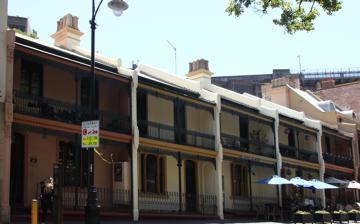
Building: Sergeant Major's Row
Country: Australia
Year built: 1881
Historic site in New South Wales, Australia Sergeant Major's Row The row of terrace houses , now converted in shops and offices, pictured in 2019 Location 33–41 George Street , The Rocks , City of Sydney , New South Wales , Australia Coordinates 33°51′27″S 151°12′31″E / 33.8575°S 151.2085°E / -33.8575; 151.2085 Built 1881 Architectural style(s) Victorian Filigree Owner Property NSW New South Wales Heritage Register Official name Sergeant Majors Row (terrace); Major's; Sergeant Major's Row Type State heritage (built) Designated 10 May 2002 Reference no. 1579 Type Terrace Category Residential buildings (private) Location of Sergeant Major's Row in Sydney Show map of Sydney Sergeant Major's Row (Australia) Show map of Australia The Sergeant Major's Row are heritage-listed former terrace houses and now shops and offices. They are located in a row at 33 – 41 George Street in the inner city Sydney suburb of The Rocks in the City of Sydney local government area of New South Wales , Australia . The row was built in 1881. It is also known as Sergeant Majors Row (terrace) and Major's . The property is owned by Property NSW , an agency of the Government of New South Wales . It was added to the New South Wales State Heritage Register on 10 May 2002. History This property is part of the land originally granted to Robert Campbell senior by Crown grant under the hand of Sir Richard Bourke , formerly Governor of the Colony in 1834. Robert Campbell's will gave to each of his sons and daughters one sixth of his property. In 1848, a Deed of Partition was registered giving Arthur Jeffreys (Campbell's son-in-law) and George Campbell the task of selling parcels of property. In 1851, Jeffreys conveyed the allotments 1, 2, and 3 of Campbell's subdivision to Thomas Fisher. Two years later, Fisher without investing capital into the property, conveyed the site to Alfred Mitchell who in 1855 sold the land to Francis Mitchell. In 1878 the property still remained undeveloped. On 25 September 1878, Mitchell transferred the land to Edward Stanley Ebsworth. Ebsworth commenced erection of five houses to this site in c. 1880 and by December 1881 the Sydney Council noted that five houses were built upon the property. In 1881, the two story, seven roomed dwellings were described as being constructed of brick walls with roofs clad in "iron". In 1882, tenants were Joseph O'Connor , Frank Cook and Mary Ann Kendall. The remaining houses were empty. Ebsworth mortgaged the property to the Australian Mutual Provident Society in 1884. In September 1888 the mortgage was discharged and Ebsworth conveyed the dwellings to the Sydney Real Estate Bank Limited (SREB). In April the following year the SREB mortgaged the five dwellings to Charles Edward Pitcher and Edward Lewin Samuel. In 1892, Pitcher and Samuel transferred the mortgage to the Perpetual Trustee Company Ltd. In December 1900 the Observatory Hill Resumption Act was gazetted and the Perpetual Trustee Company Ltd. released the property to the King and the Minister for Public Works in May 1903. In 1910 the Central City Mission used No. 41 George Street. From 1969 No. 35 was occupied by Nita McRae, one of the founders of the Rocks Residents' Group and Green Bans activist. Much of the background work to coordinate the residents' action to save The Rocks community took place in this house. A plaque was placed in her memory in 1996. Tenders were called in the early 1980s for the lease of the buildings for their current use of shops and offices. In June 1982 the Sydney Cove Redevelopment Authority (SCRA) issued an invitation to tender for lease and establishment of a medical centre at No. 37-39 George Street. It is assumed that the buildings were subsequently leased for medical purposes as at the end of 1985, consideration was being given to the "contraction of the medical practices at the above address [37 and 39 George Street], into 37 George Street". Openings which had been made in the shared party wall were infilled and the buildings were again separately leased. A Doctors Surgery continues to occupy the ground floor of No. 37 George Street. A separate office operates from the upper floor. The other buildings are currently occupied by various commercial and retail tenants. The name of the buildings, 'Sergeant Major's Row', appears to have been adopted by SCRA as a reminder for an early term for George Street, though this related more specifically the northern end of the street. In the early 1800s it was also known as "High Street", becoming "George Street" in 1810 after the then reigning monarch, King George III . Archaeology notes: Lease to Robert Campbell by 1807. Granted to Robert Campbell, 16 October 1834. The name given the buildings by SCRA is a reminder of an early term for George Street which was begun as a track for water carriers carrying water from the Tank Stream to the marine encampment and the hospital - its original name was Spring Row. Then it was humorously altered unofficially to Sergeant-Major's Row, then officially to High Street by Governor King and finally to George Street by Governor Macquarie . Description Two storey terraced housing. Built By: 1880s. The row comprises a group of seven two-storeyed late Victorian terrace houses. Nos. 29-31 were built of stone and reflect the "standard" terrace type pattern commonly found in Darlinghurst and Paddington , with single span iron lace balcony , arched openings to ground floor and squared lintels to first floor. Half round dormer windows to attics give an added picturesque form. Nos. 33-41 were built of stuccoed brick and are of a larger, more decorative terrace type pattern, having wide balconies supported by centre cast iron columns , iron valences and balustrade . Style: Victorian Filigree ; Storeys: Two; Facade: Stone and Brick; Roof Cladding: Galvanised Iron; Floor Frame: Timber. Condition As at 3 May 2001, Archaeology Assessment Condition: Partly disturbed. Assessment Basis: Floors level with George Street. Stone quarried out at rear. Modifications and dates Late 1960s: All terraces were renovated for continued use as residences. Early 1980s: The terraces were leased for their current use of shops and offices. Heritage listing As at 26 June 2002, Sergeant Major's Row, a grouping of five terrace buildings located at 33-41 George Street and site is of State heritage significance for its historical, aesthetic and scientific values. The site and buildings are also of State heritage significance for their contribution to The Rocks area, which is of State heritage significance in its own right. Originally constructed as a speculative type development, the terraces have been occupied by a number of occupants and tenants as residences and later as commercial premises which generally reflects the growth and development of The Rocks. They are significant for their association with Robert Campbell, Edward Stanley Ebsworth and Nita McCrae who all had significant impact in the local area. The buildings are good and intact examples of late Victorian terraces that despite ongoing upgrades and some modification significantly retain their fundamental external form and characteristics, scale and details, internal spatial arrangement and a considerable amount of original and early fabric. They make an important contribution to the streetscape at the northern end of George Street as an intact grouping and representing the more human scale, early residences of The Rocks. The site and buildings provide accessible interpretation opportunities for the general public and tourists in the heart of The Rocks. Sergeant Major's Row was listed on the New South Wales State Heritage Register on 10 May 2002 having satisfied the following criteria. The place is important in demonstrating the course, or pattern, of cultural or natural history in New South Wales. The terraces are historically significant as they are representative the late nineteenth century development in The Rocks. Constructed in 1881 as residences by a local merchant, Edward Stanley Ebsworth, they were intermittently used as boarding houses and then commercial, retail and office spaces from the late 1970s which is reflective of a shift and changing nature, growth and development of the area. The place has a strong or special association with a person, or group of persons, of importance of cultural or natural history of New South Wales's history. Sergeant Major's Row is significant for its associations with Robert Campbell, to whom the land was first granted, with Walter Stanley Ebsworth, a prominent merchant and industrialist, and with Nita McRae, a founder of The Rocks Residents' Group and a Green Bans activist. The place is important in demonstrating aesthetic characteristics and/or a high degree of creative or technical achievement in New South Wales. The Row is a group of seven terraces in Victorian Filigree style which are very good examples of their type. They make an important contribution to the streetscape at the northern end of George Street. They relate well in scale and style to the pair of 1850s stone terraces at 29-31 George Street. The other buildings in the vicinity which were built early this century as part of The Rocks reconstruction by the Sydney Harbour Trust are larger in scale but sympathetic in materials and style and together with the terraces form a strong visual precinct. The place has a strong or special association with a particular community or cultural group in New South Wales for social, cultural or spiritual reasons. The terraces have generally been occupied by a number of other individuals since construction and businesses from the late 1970s. The terraces have some association with The Rocks Residents' Group and Green Bans group through Nita McCrae who occupied No. 35 George Street during the 1970s. No. 39 was also occupied by the Nature Conservation Council during the 1980s. 37 & 39 also provided medical services to The Rocks community during this period. A Doctors' practice remains at No. 37. The place has potential to yield information that will contribute to an understanding of the cultural or natural history of New South Wales. The terraces clearly demonstrate and retain planning of a late Victorian residence and way of life of that period. The site, which retains the stone cut along its western boundary, that it would appear was quarried at some stage, emphasises and is a reminder of the early form and topography of The Rocks and modifications that were undertaken during its growth and development. The place possesses uncommon, rare or endangered aspects of the cultural or natural history of New South Wales. The terraces located at 33-41 George Street are good and intact representative examples of late Victorian terraces that generally retain their fundamental character and detail, however have been adapted which reflects the general shift and growth of The Rocks area. The place is important in demonstrating the principal characteristics of a class of cultural or natural places/environments in New South Wales. The terraces demonstrate the typical design characteristic of the "standard" terrace type that is not rare or uncommon in The Rocks or the wider context with a number of similarly scaled and styled buildings located throughout the inner suburbs of Sydney. See also Architecture portal Australian residential architectural styles 29-31 George Street Merchant's House , 43-45 George Street References